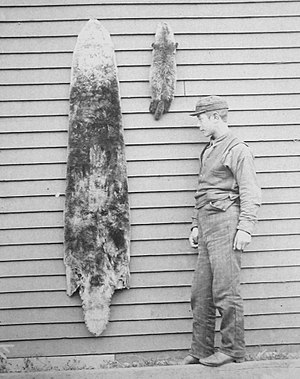
Unalaska (ø) / Historie
Unalaska er en ø i Fox-øerne, der er en del af Aleuterne i den amerikanske stat Alaska. Øen har et areal på 2.722 km² og har 1.759 indbyggere. Den største by er Unalaska, der dels ligger på øen af samme navn, dels på den lille ø Amaknak, der ligger lige ved hovedøen. Størstedelen af byens befolkning bor på Amaknak.